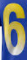
Number: 6